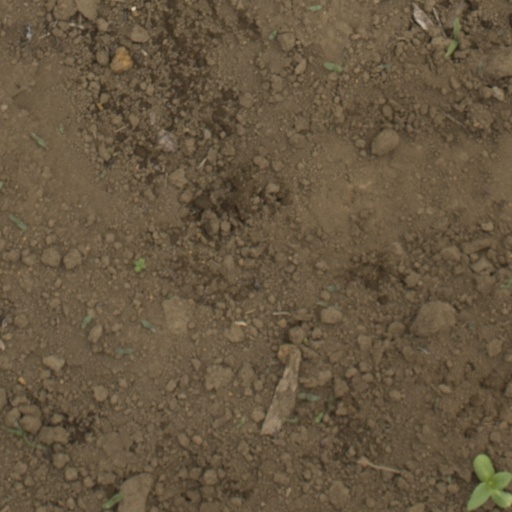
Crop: Jerusalem artichoke